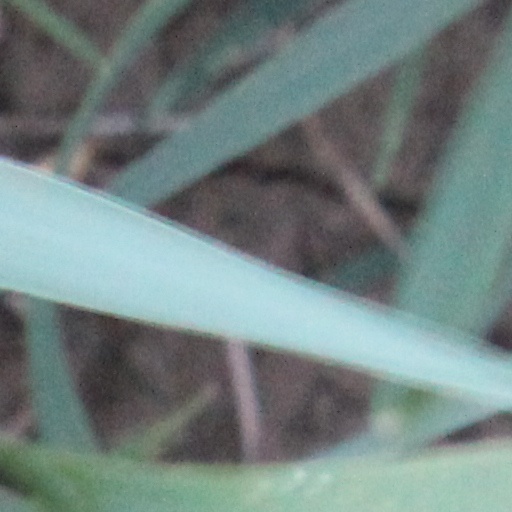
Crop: wheat